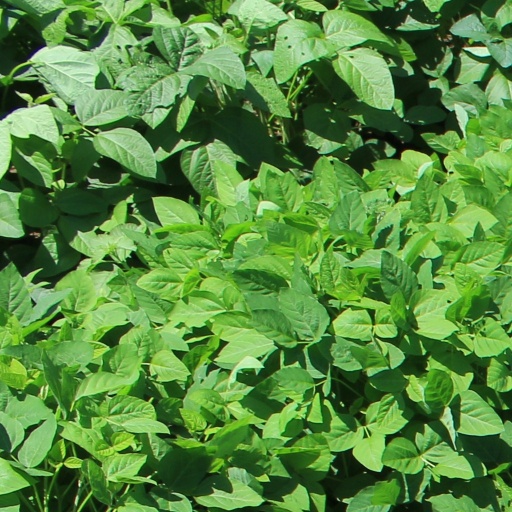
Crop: soybean